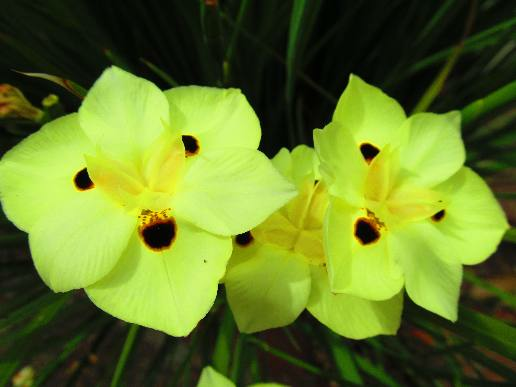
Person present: No